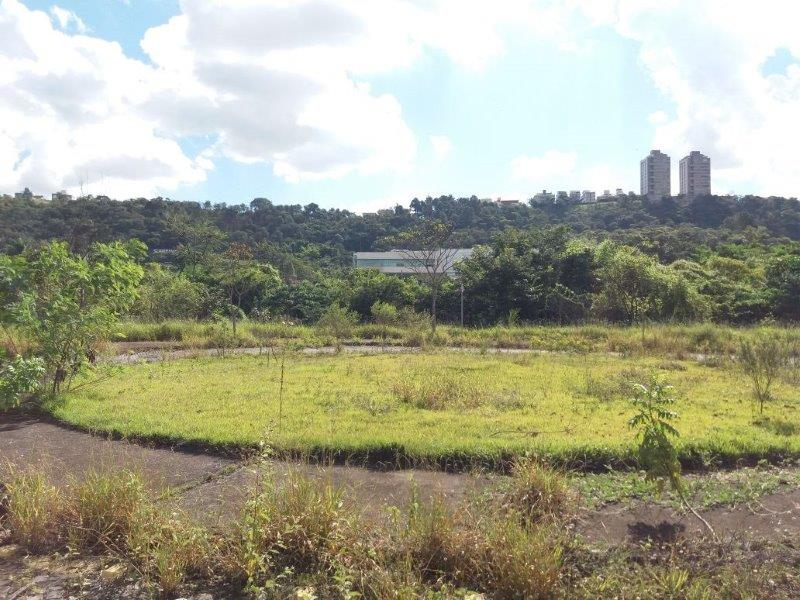
Fire: no
Smoke: no